Garcinia indica

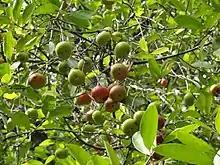
A kokum tree soon to be ready for harvest

The genus "Garcinia", belonging to the family Clusiaceae, includes about 200 species found in the Old World tropics, mostly in Asia and Africa. "Garcinia indica" is an evergreen, monoecious tree, which can grow up to 18 meters high, on maturity attaining a pyramid shape.